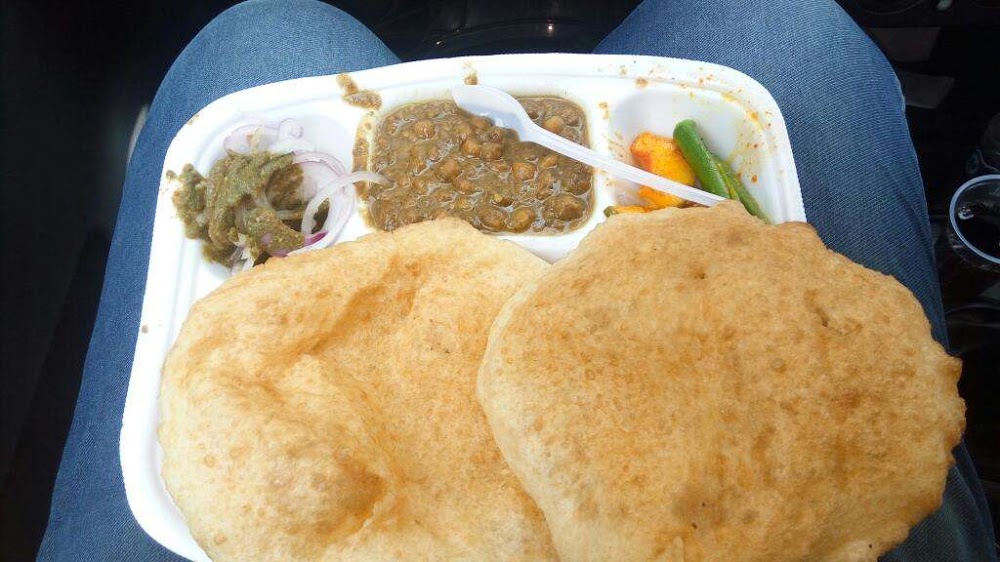
Dish: chole_bhature